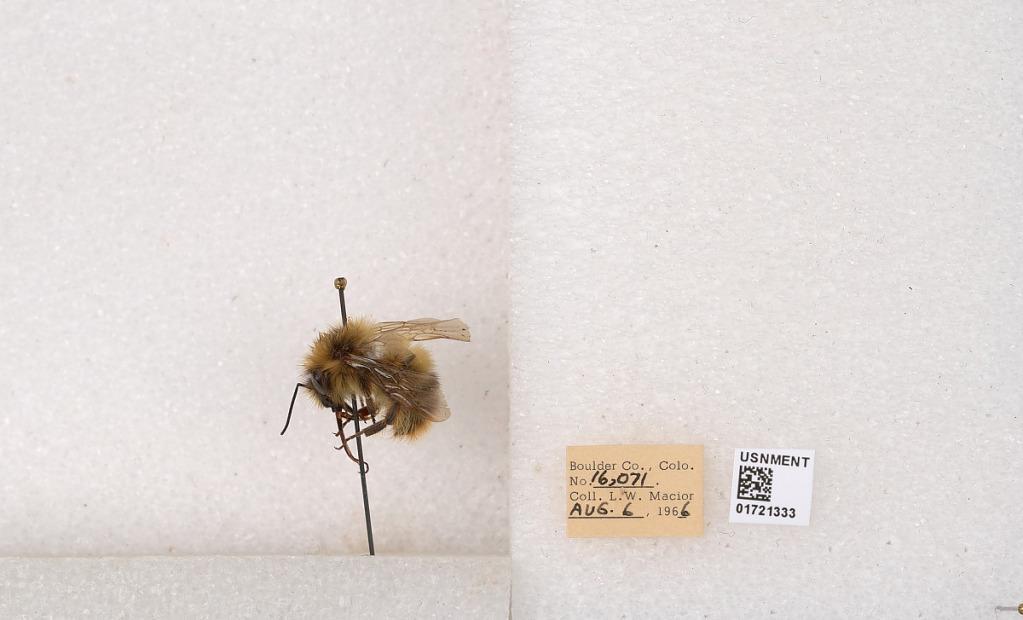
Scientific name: Bombus kirbyellus
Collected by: L. Macior
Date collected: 1966-8-6
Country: United States
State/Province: Colorado
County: Boulder
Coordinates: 40.0925, -105.358